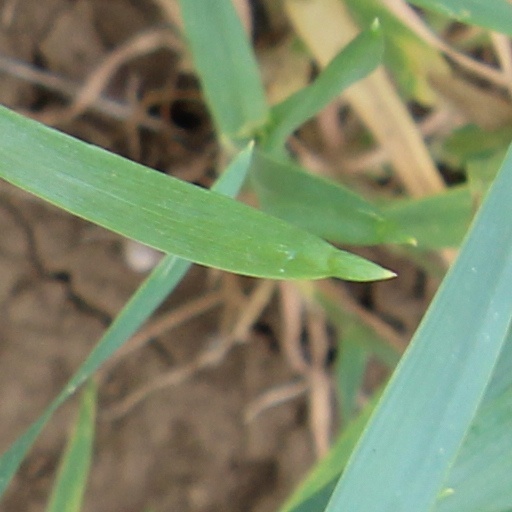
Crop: wheat